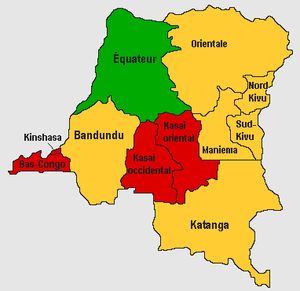
Results of the 2011 election in dr congo. Red - Joseph Kabila
L'élection présidentielle congolaise de 2011 a été organisée le 28 novembre 2011 dans le cadre des élections générales prévues par la Constitution de la république démocratique du Congo, le mandat de cinq ans du président Joseph Kabila arrivant à échéance le 6 décembre 2011. Les résultats de l'élection présidentielle ont été officialisés le 16 décembre 2011, proclamant Joseph Kabila réélu à 48,9 % contre Étienne Tshisekedi, 32,3 %.